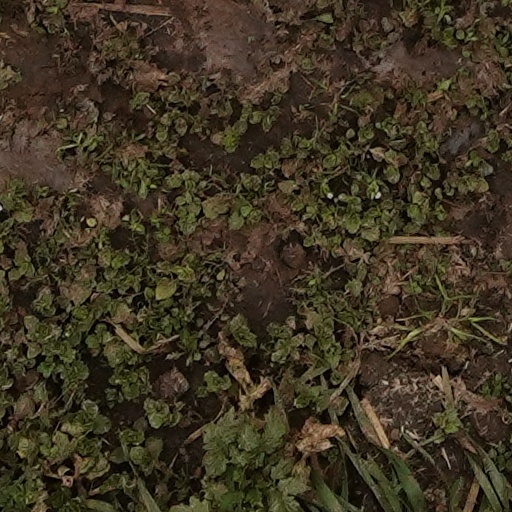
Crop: wheat